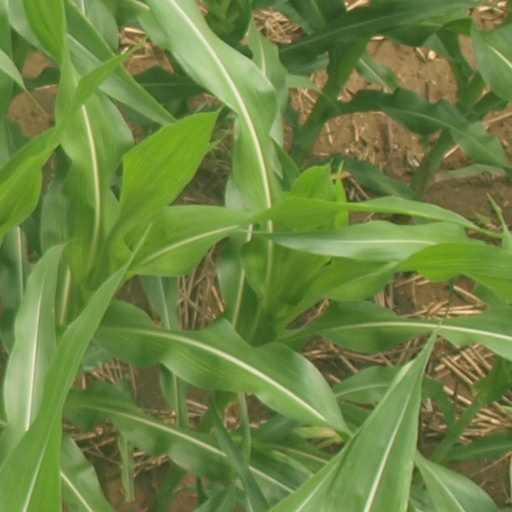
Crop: maize; corn